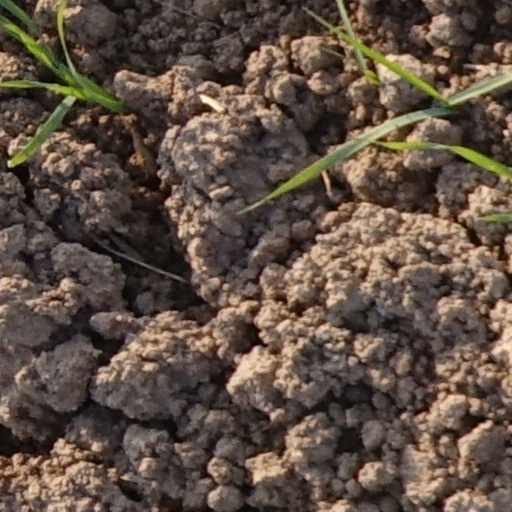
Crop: wheat